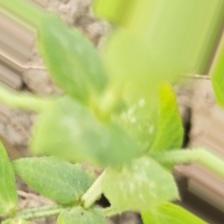
Label: Powdery Mildew